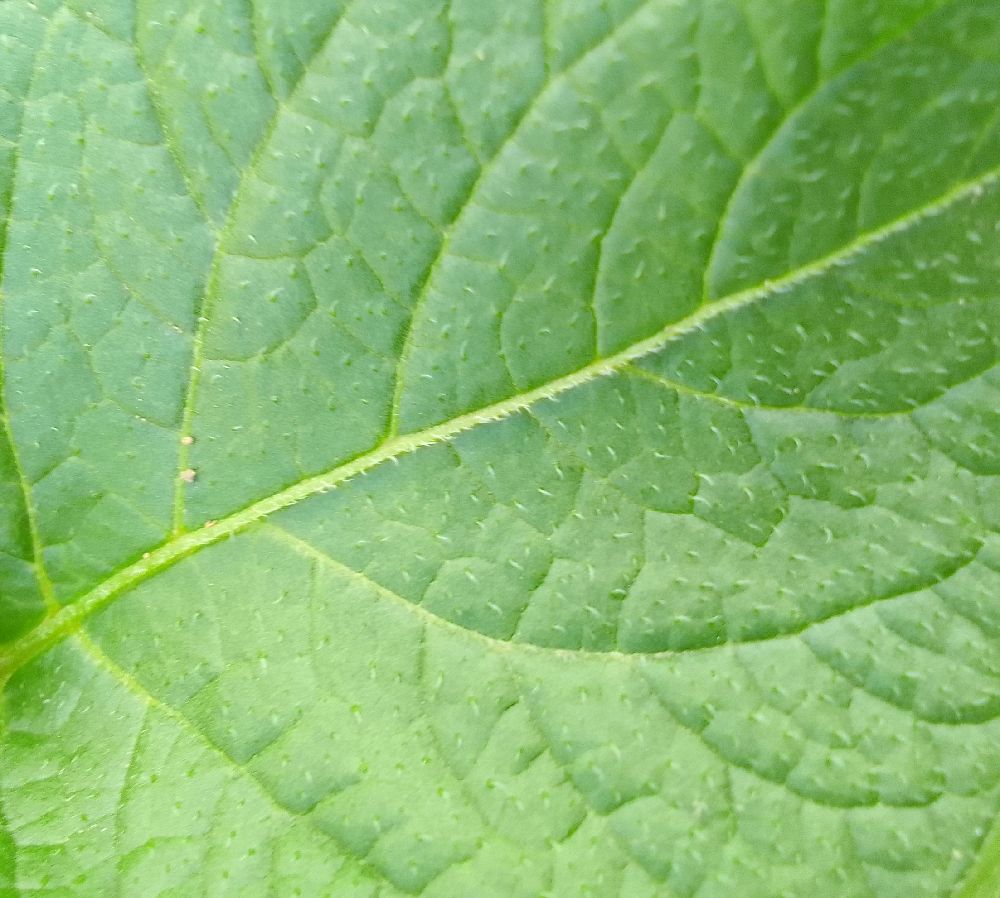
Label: Healthy